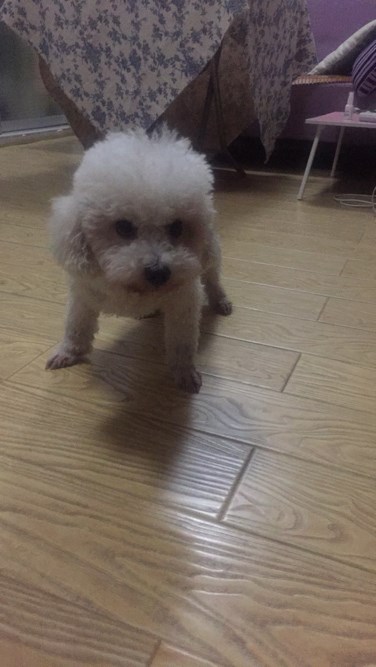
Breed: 3083-n000117-Bichon_Frise